Robert William Evans

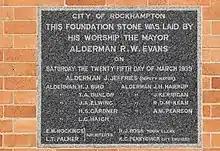
Robert William Evans laid the foundation stone at the site of the Rockhampton Town Hall in 1939

Evans first entered local politics when he was elected as an alderman at the local Rockhampton City Council elections in 1933 where, according to the local press, he polled "surprisingly well" in the field of 28 candidates who were all vying to fill one of the 10 vacancies on the council.